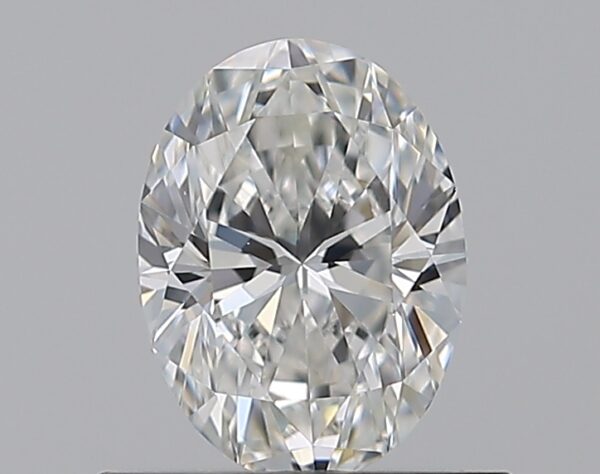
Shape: oval
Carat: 0.59
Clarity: VS1
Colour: F
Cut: EX
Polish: EX
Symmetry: VG
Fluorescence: F
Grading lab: GIA
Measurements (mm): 6.37 x 4.68 x 2.95